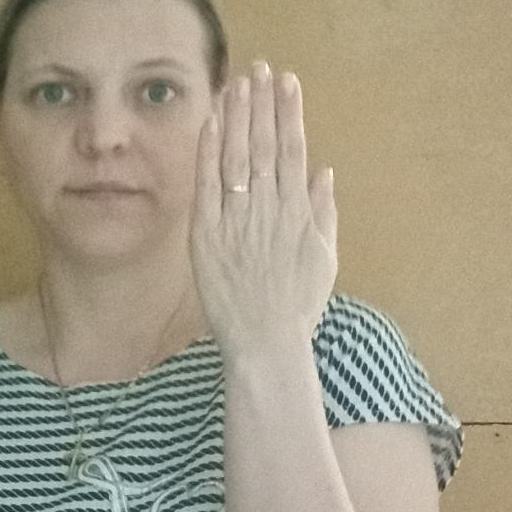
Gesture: stop_inverted